Pericardial effusion

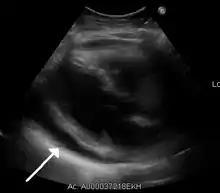
A pericardial effusion due to pericarditis

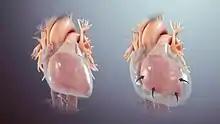
Pericardial effusion progresses to cardiac tamponade when the accumulated fluid compresses the heart

How much fluid is stored in the pericardial sac at one particular time is based on the balance between production and reabsorption. Studies have shown that much of the fluid that accumulates in the pericardial sac is from plasma filtration of the epicardial capillaries and a small amount from the myocardium, while the fluid that is drained is mostly via the parietal lymphatic capillaries. Pericardial effusion usually results from a disturbed equilibrium between these two processes or from a structural abnormality that allows excess fluid to enter the pericardial cavity. Because of the limited amount of anatomic space in the pericardial cavity and the limited elasticity of the pericardium, fluid accumulation beyond the normal amount leads to an increased intrapericardial pressure which can negatively affect heart function.